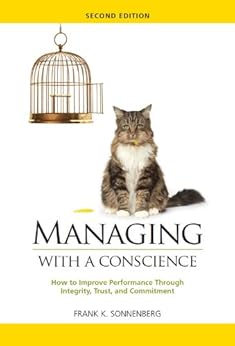
Managing with a Conscience: How to Improve Performance Through Integrity, Trust, and Commitment (2nd edition)
Category: Buy a Kindle
About the Author Frank K. Sonnenberg, a marketing strategist and partner at Sonnenberg & Partners, has written four books, published over 300 articles, and appeared on CNN as "a nationally recognized expert in the field of marketing." Frank served as the National Director of Marketing for Ernst & Young's Management Consulting Group for over a decade. He and his marketing firm have consulted to some of the largest and most respected companies in the world. IndustryWeek named the first edition of Managing with a Conscience one of the Top Ten Business Books of the Year. Salon.com named Frank's blog among the top 100 in 2009, and Trust Across America called Frank one of the Top 100 Thought Leaders of 2010. In 2011, Social Media Marketing Magazine (SMM) selected Frank as one of the top marketing authors in the world on Twitter. He has served as an expert panelist for Bottom Line Business, as the marketing columnist for The Journal of Business Strategy, and on the editorial board of The Journal of Training and Development. He is active within his community and has served on several boards. Visit Frank's blog: http: //www.franksonnenbergonline.com. "Our mission is to spur conversation about the urgent need to reawaken personal values and personal responsibility."
Features: In the turbulent, frenetic, dog-eat-dog times of the past few decades, many believed that the only way to achieve success was to be unscrupulous. Acting like slumlords, corporations let their assets deteriorate by exploiting customers, mistreating employees, and squeezing suppliers. What they overlooked, however, was that their obsession with short-term results significantly damaged their company’s long-term performance as well as its competitiveness. Today, it is more critical than ever to put an end to these shortsighted tactics.  Managing with a Conscience presents a better option for improving long-term success, restoring traditional values, and injecting trust and integrity into all business practices and relationships. This new edition of Managing with a Conscience clearly defines nine factors critical to success. They include building an organization with passion that focuses on major priorities, reinvents itself every day, devotes itself to service excellence, adapts well to change, responds with speed, maintains a flexible structure, taps unlimited resources through networking, and puts integrity back where it belongs, right beside the bottom line.  Managing with a Conscience was written to help reanimate the values that count and to demonstrate how to improve performance through integrity, trust, and commitment. Lolly Daskal, named “One of the Most Inspiring Women in the World!” by the Huffington Post, says, “Managing with a Conscience offers the wisdom of one of the most respected thought leaders of our time. It’s exactly what’s needed for future generations of great leaders. This book is priceless!”  According to Barbara Kimmel, Executive Director, Trust Across America, “It’s time to stop talking about trust and start doing something about it. Read this book to learn how.”